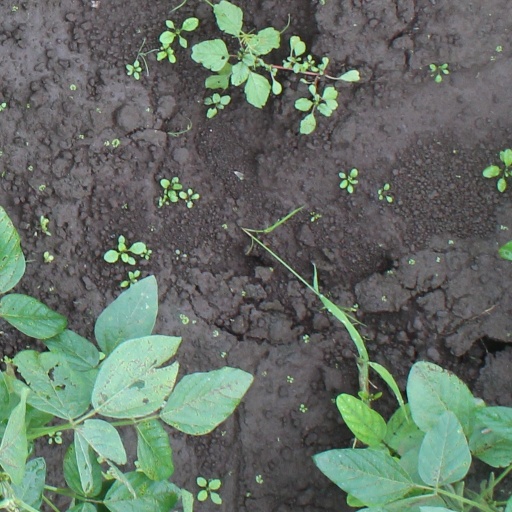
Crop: soybean